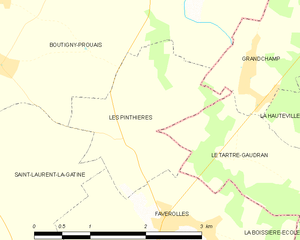
Carte des Pinthières et des communes limitrophes.
Les Pinthières est une commune française rurale, située dans le département d'Eure-et-Loir en région Centre-Val de Loire.